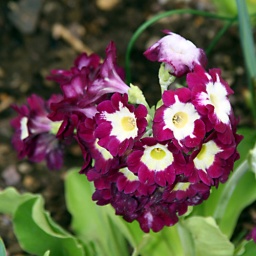
Little red flowers blossoming in a clump.